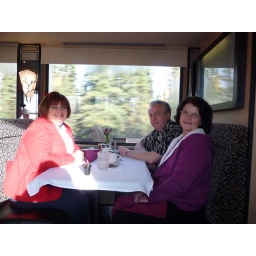
Terri, Dave, and Elja eatting lunch in the dining car on the McKinley Express train from Fairbanks to Denali, Alaska